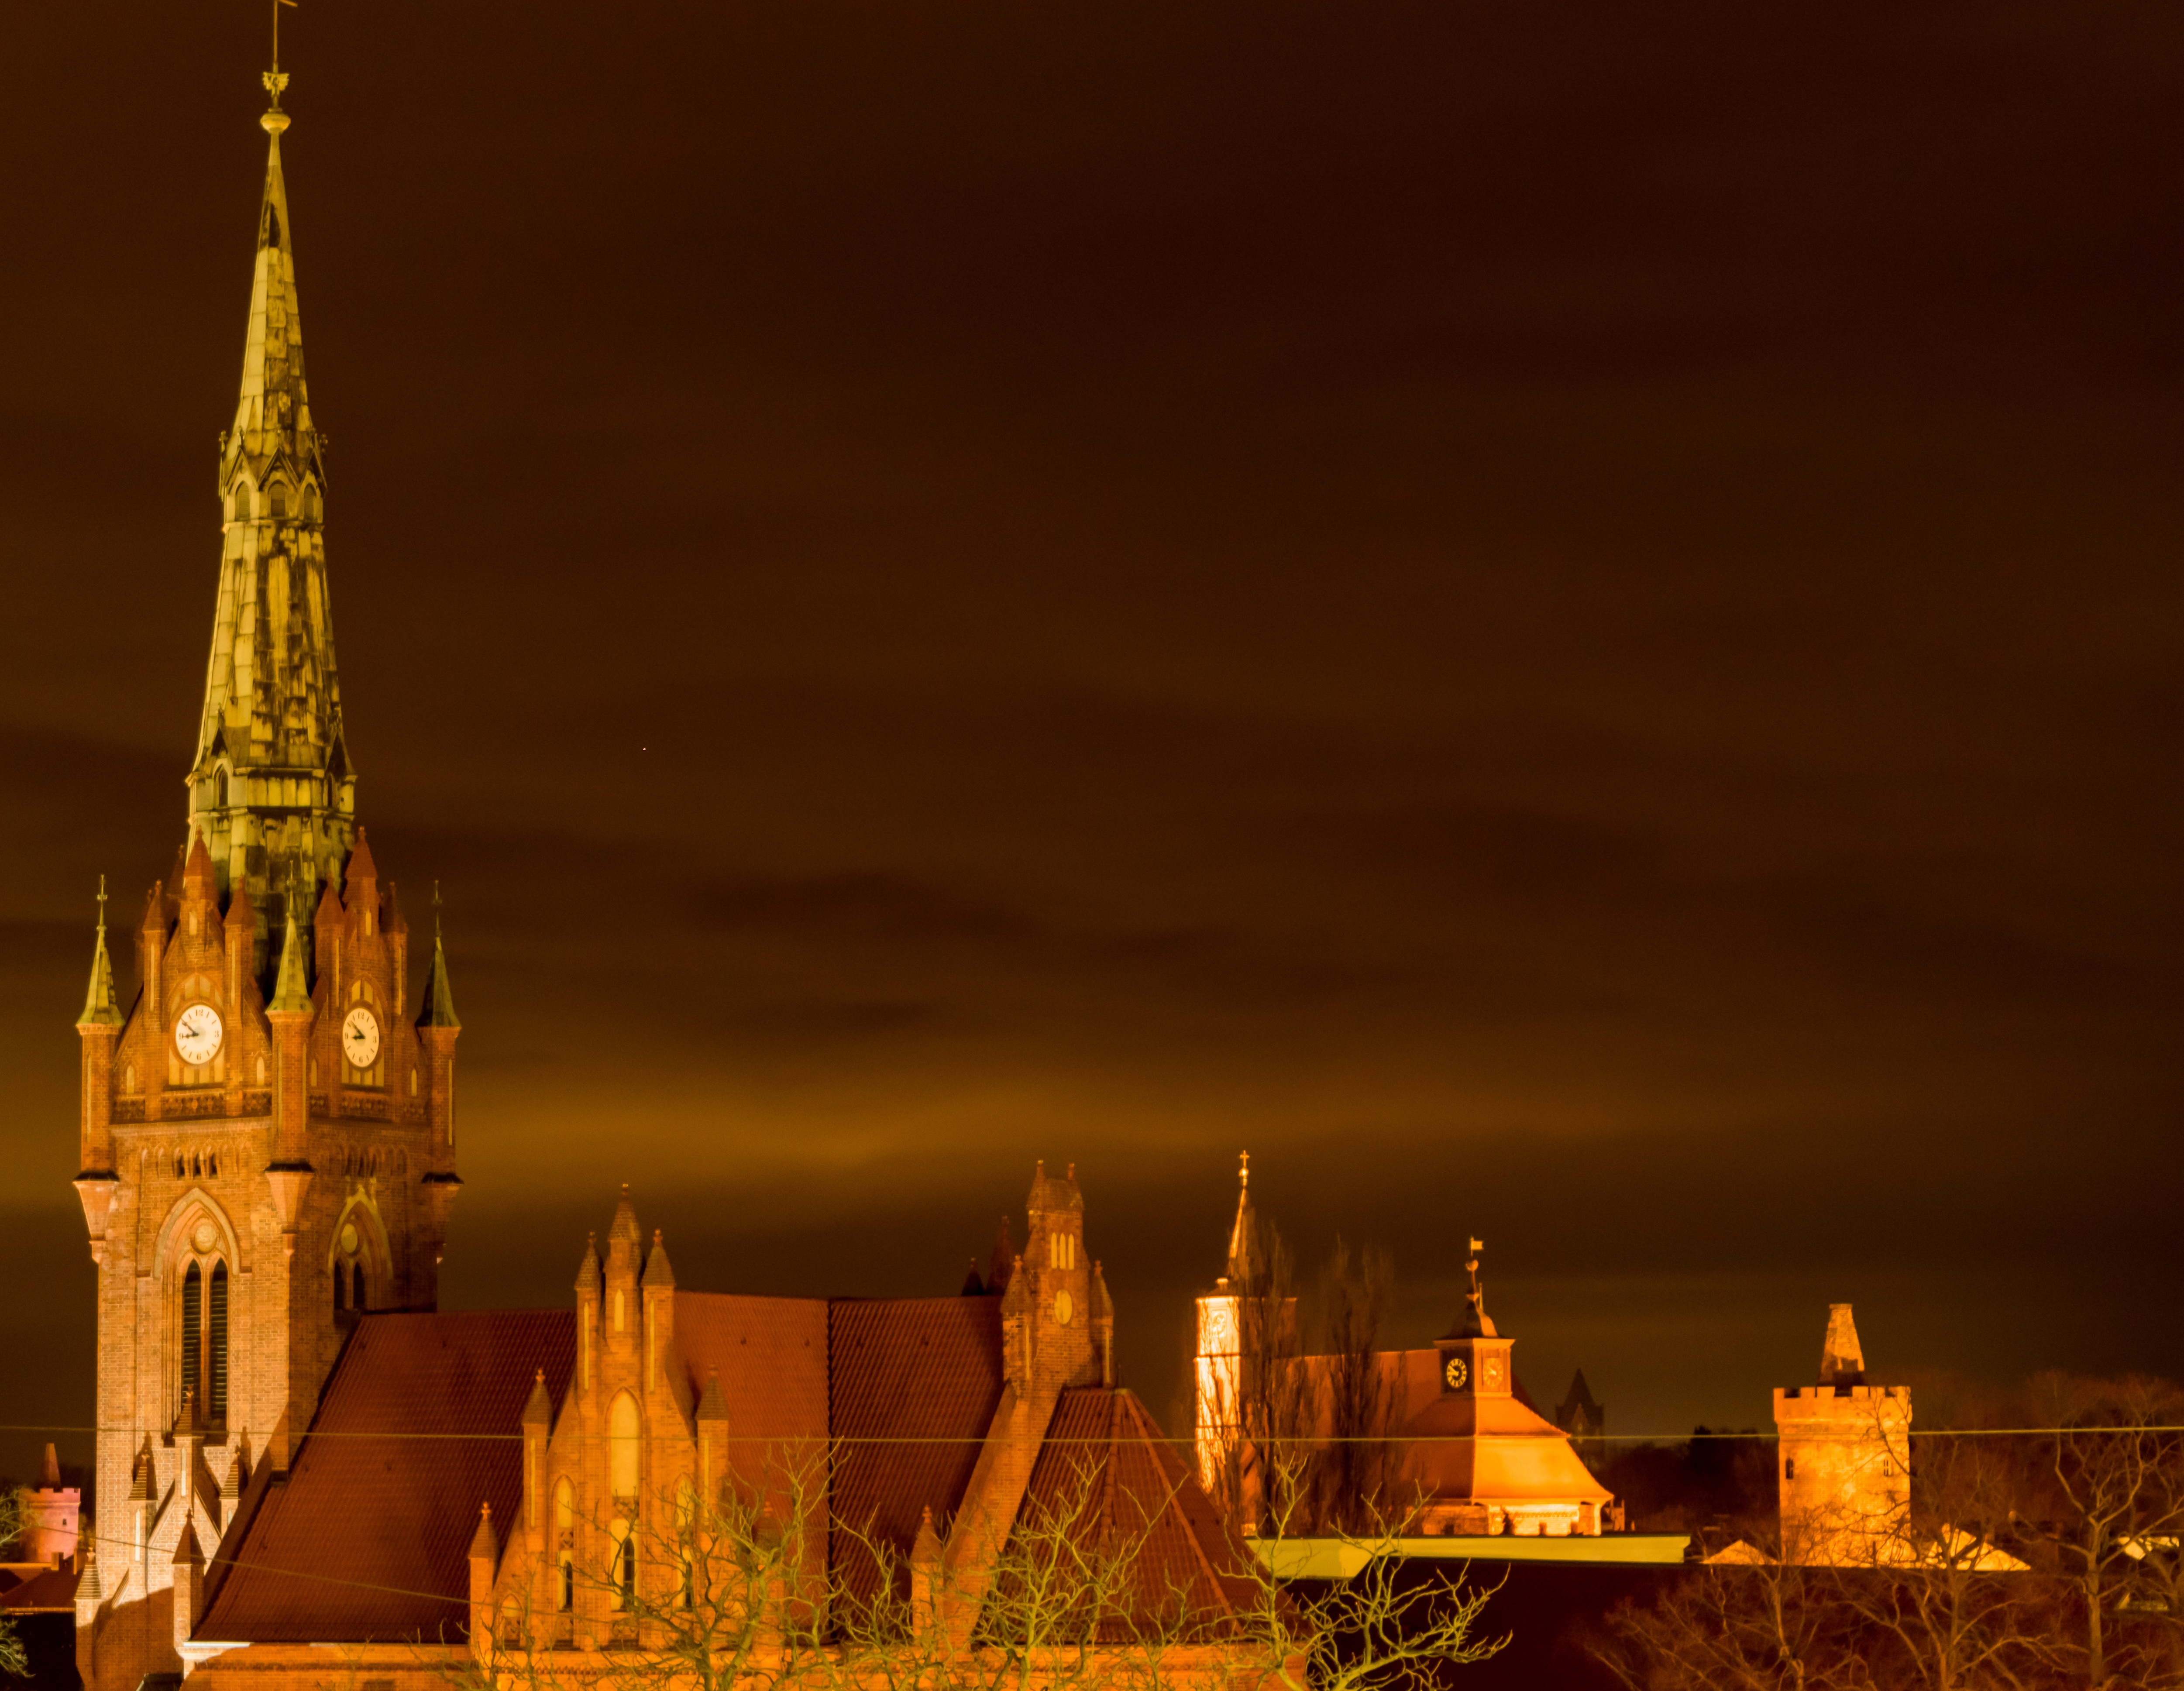
architecture, night, building, cityscape, dark, dusk, evening, reflection, tower, landmark, church, lighting, lights, spire, night photograph, landmarks of bernau